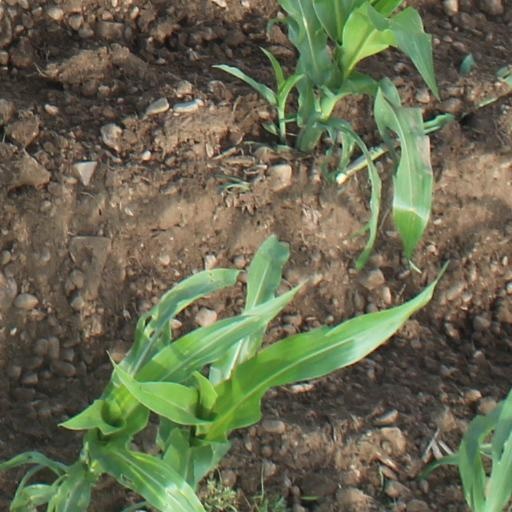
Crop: maize; corn